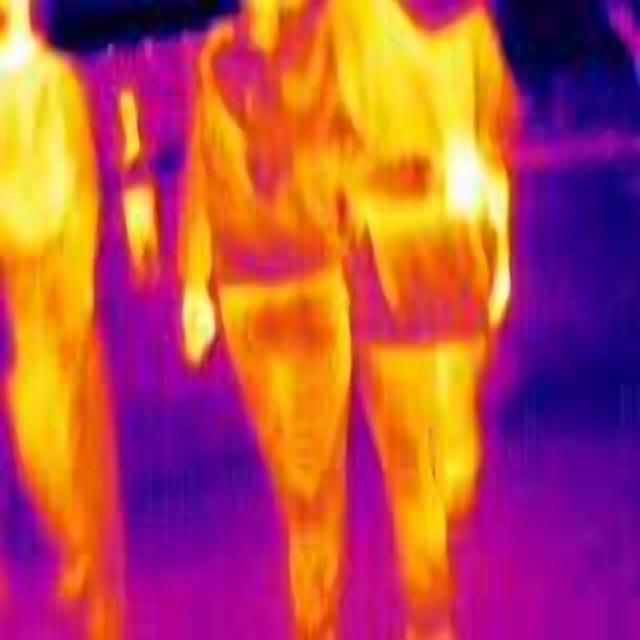
Detected objects:
label: person
label: person
label: person
label: person